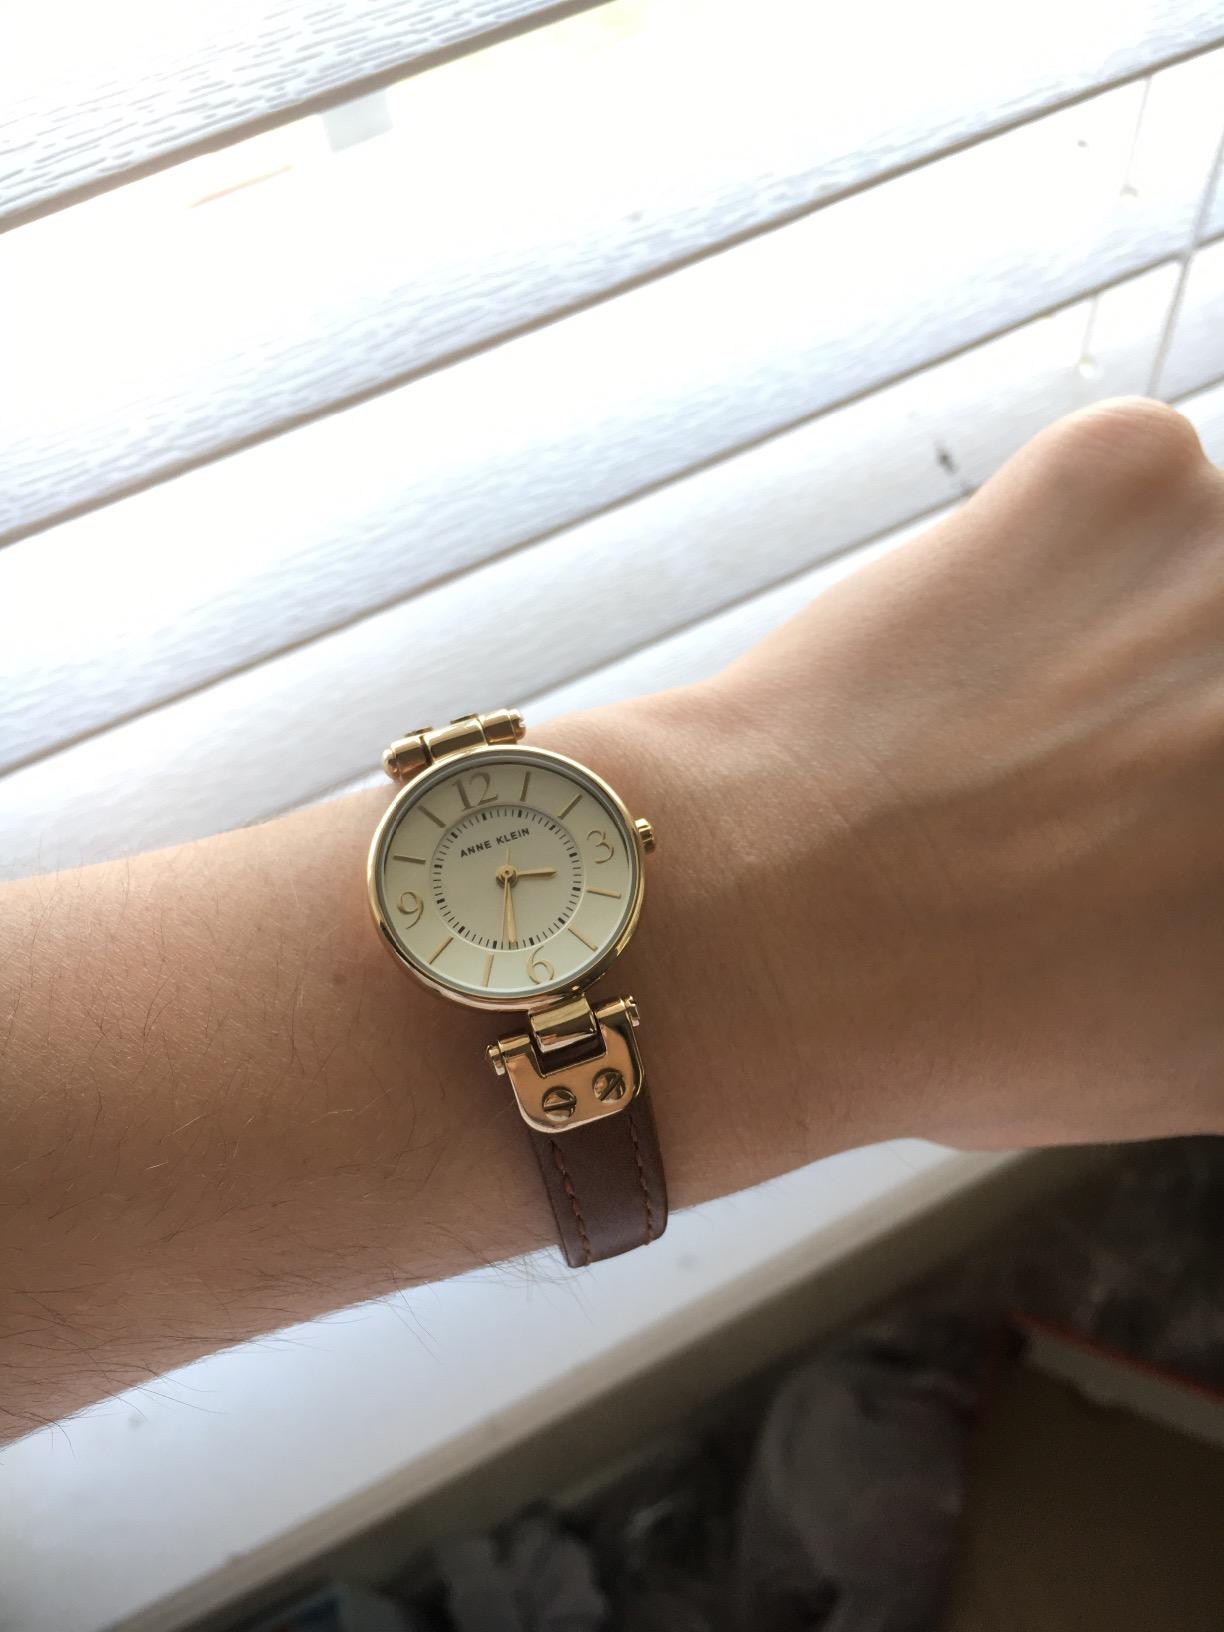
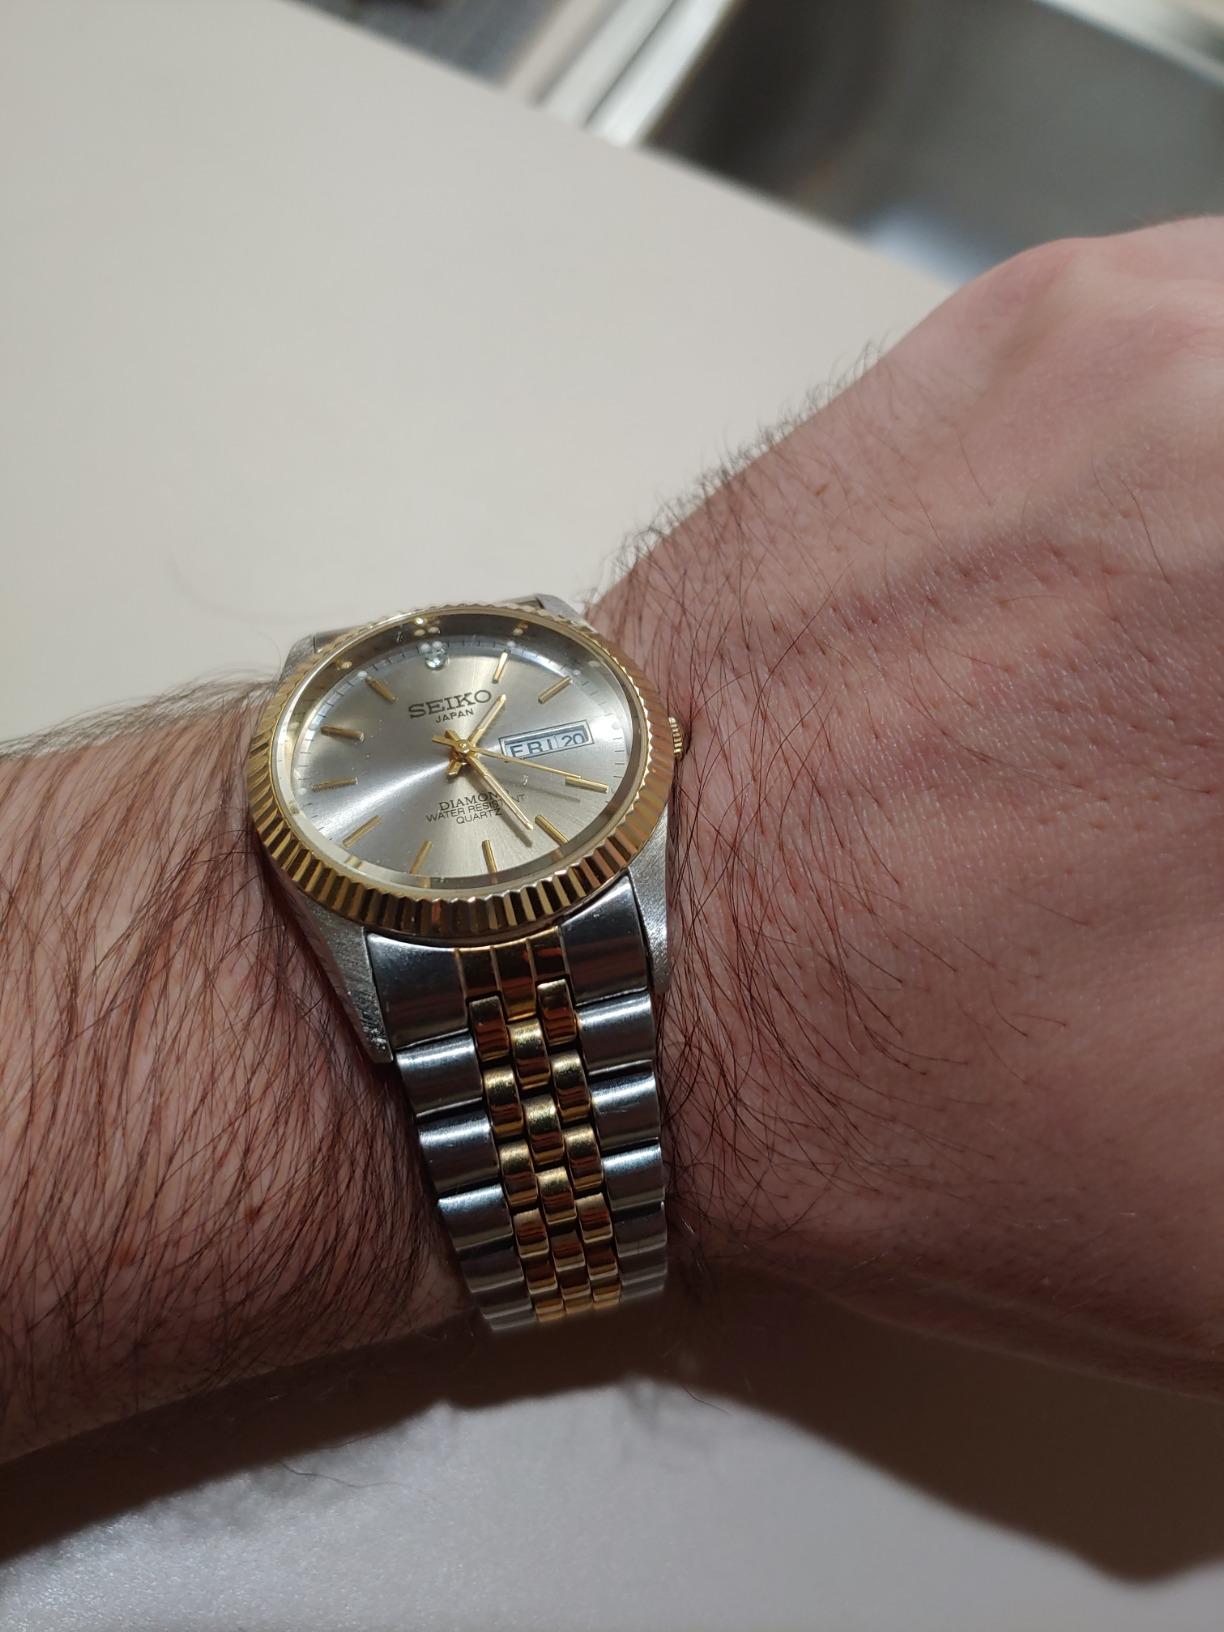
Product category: accessories_watch
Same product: no